Nymphenburg Palace Park

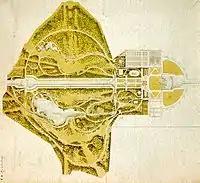
Plan of Nymphenburg Park, by Friedrich Ludwig Sckell, around 1802

From 1701 to 1704 Charles Carbonet altered and extended the garden in the style of the French Baroque. Simultaneously the approximately long "Pasing-Nymphenburg canal" was constructed and connected to the Würm river.